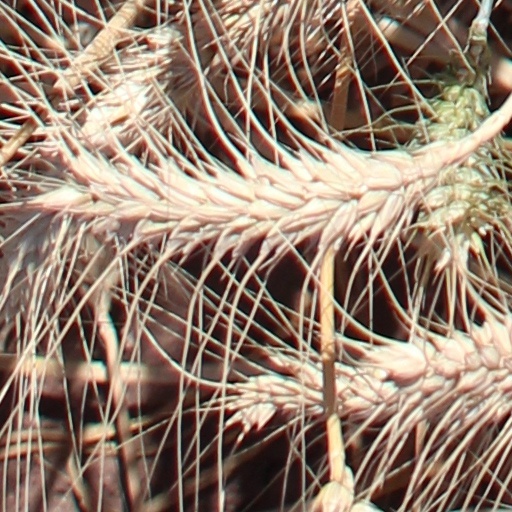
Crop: wheat